The Swindle (1997 film)

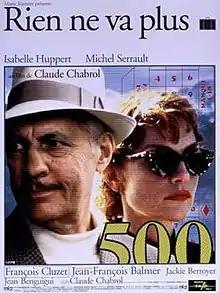
Film poster

The Swindle is a 1997 French crime comedy film, directed by Claude Chabrol that stars Isabelle Huppert and Michel Serrault.